Lehigh Canal

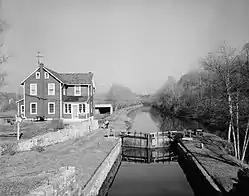
The Lehigh Canal in Glendon, Pennsylvania in 1979

The Lehigh Canal is a navigable canal that begins at the mouth of Nesquehoning Creek on the Lehigh River in the Lehigh Valley and Northeastern regions of Pennsylvania. It was built in two sections over a span of 20 years beginning in 1818. The lower section spanned the distance between Easton and present-day Jim Thorpe. In Easton, the canal met the Pennsylvania Canal's Delaware Division and Morris Canals, which allowed anthracite coal and other goods to be transported further up the U.S. East Coast. At its greatest extent, the Lehigh Canal was long.